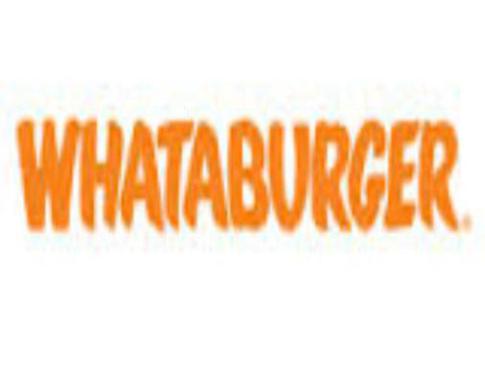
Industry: Clothes